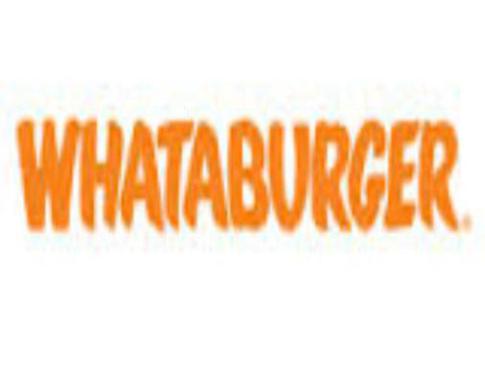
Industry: Clothes